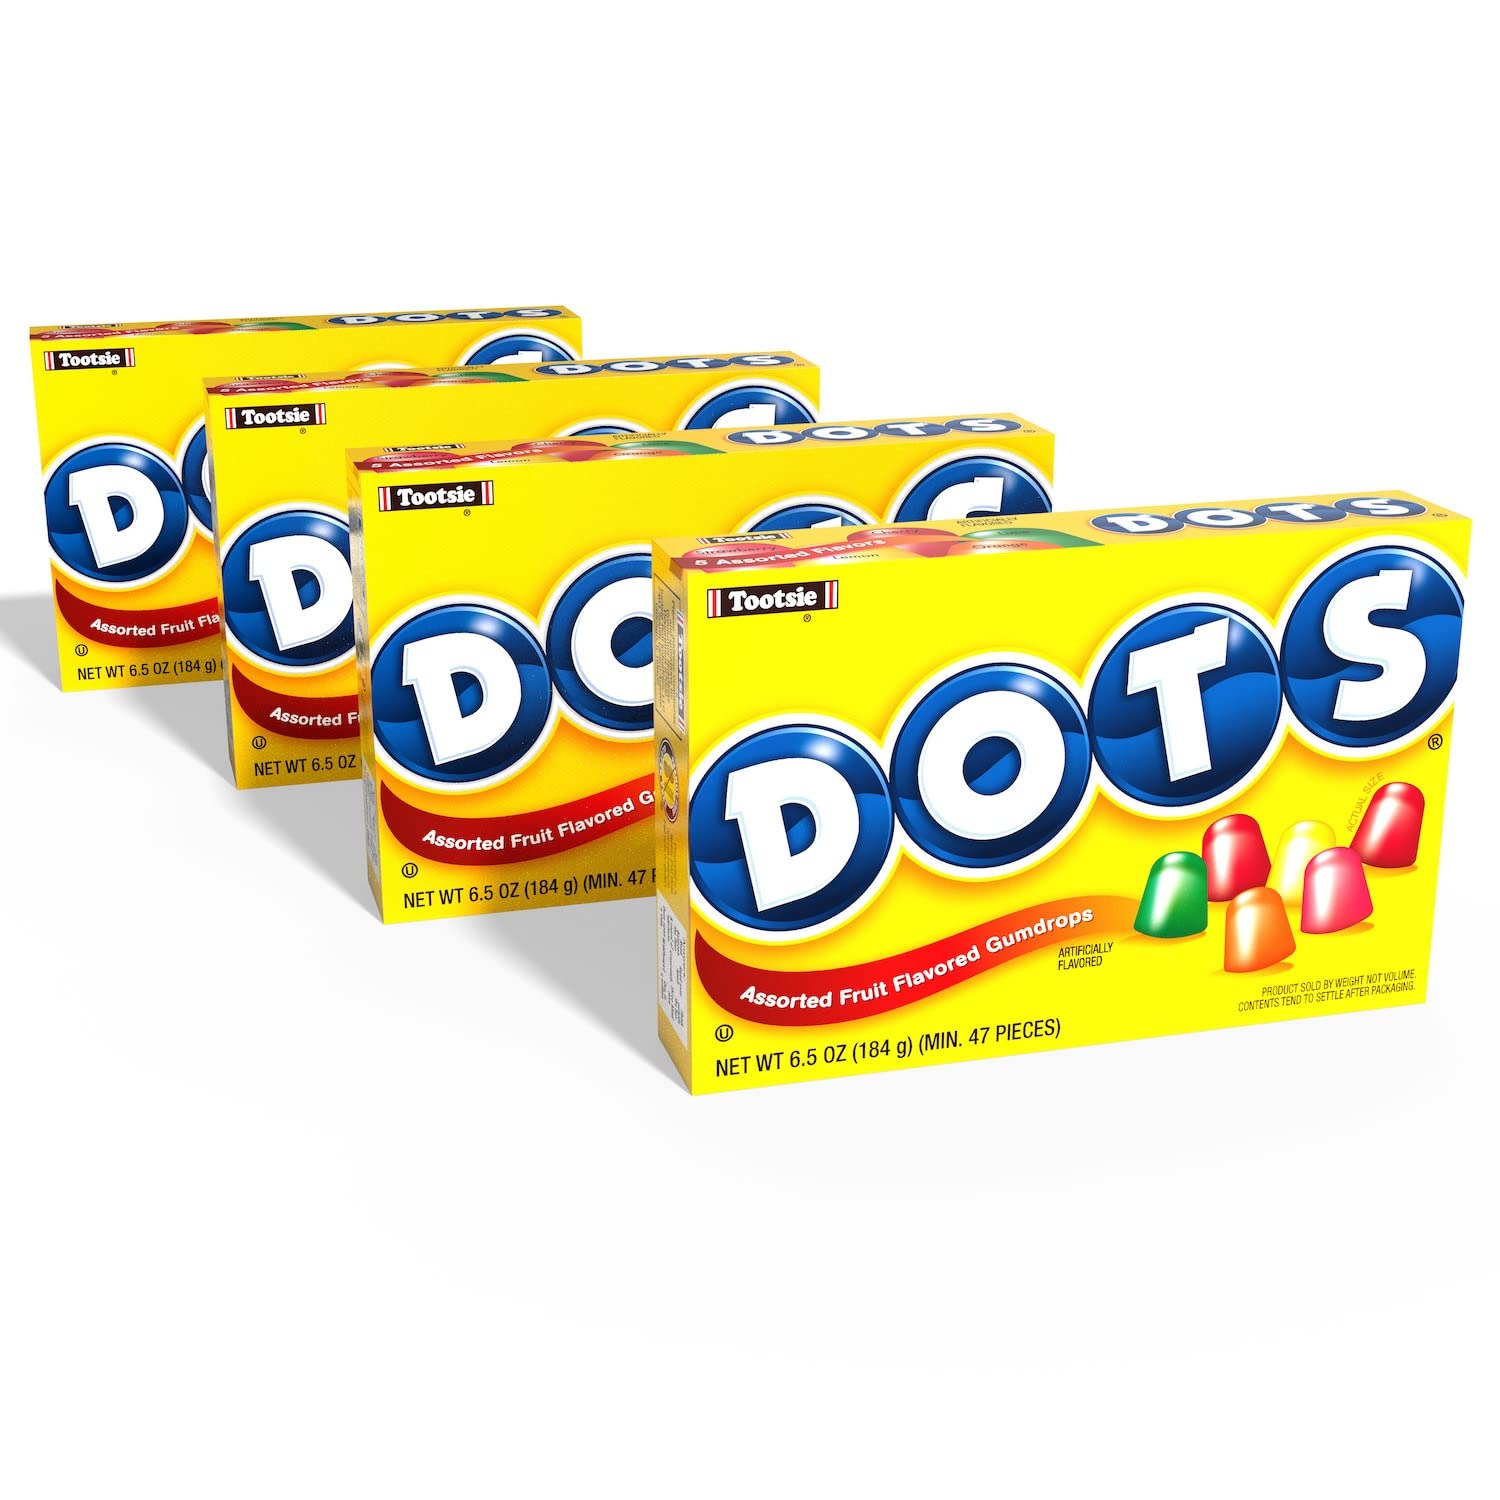
Item Name: DOTS Assorted Fruit Flavored Gumdrops Candy, 6.5oz Theater Box, 4-Pack
Bullet Point 1: Four 6.5 oz. theater-style boxes of Dots
Bullet Point 2: What's your favorite Dots flavor? Lime, Lemon, Orange, Cherry, or Strawberry?
Bullet Point 3: Dots is America’s favorite, #1-selling gumdrop brand - pick your favorite fruit flavor.
Bullet Point 4: Dots are only 12 calories per piece and are Kosher, gluten free, and peanut free.
Product Description: Dots original candy, assorted flavors, 6.5-ounce boxes (pack of 4) are chewy drops of assorted fruit flavor candy. A classic candy for generations.
Value: 26.0
Unit: Ounce

Price: 12.445